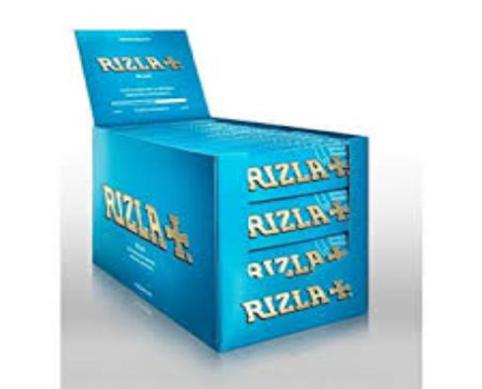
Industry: Necessities